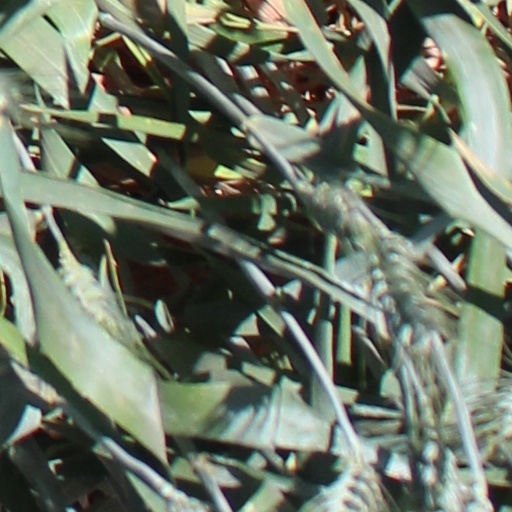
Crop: wheat